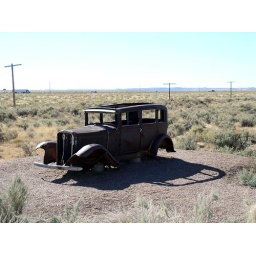
An old car along the road in the Petrified Forest National Park in Arizona